Fronton (court)

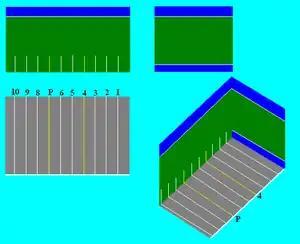
Basque pelota fronton diagram 1: Side wall; 2: Front wall; 3:Ground; 4: Perspective view (lower and upper zones in blue)

There are two main types of frontons, the first one being the single-wall fronton, prevalent on the eastern Basque Country, while two-wall frontons are typically located in present-day Basque Autonomous Community, a large part of Navarre, and La Rioja. A two-wall fronton is made up of a rectangular floor and three vertical walls, named "frontis"; the front wall is the main one, where the hits are directed according to the rules. That wall has a line at a determined height named "Bajo Chapa" (Lower Zone). Perpendicular to the front wall is attached another longer wall, with marks for the distance to the main wall. The number of marks depends on the type of fronton used. Perpendicular to the side wall is the back wall. The height of the three walls must be the same for professional courts. Often, in common rural open-air courts, the place where the back wall should be is delimited by a line on the floor. A free wall sideline is delimited to make watching the game easier for an audience or other players. In every kind of fronton, the sidelines are 4.5 m apart.